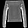
Label: Pullover